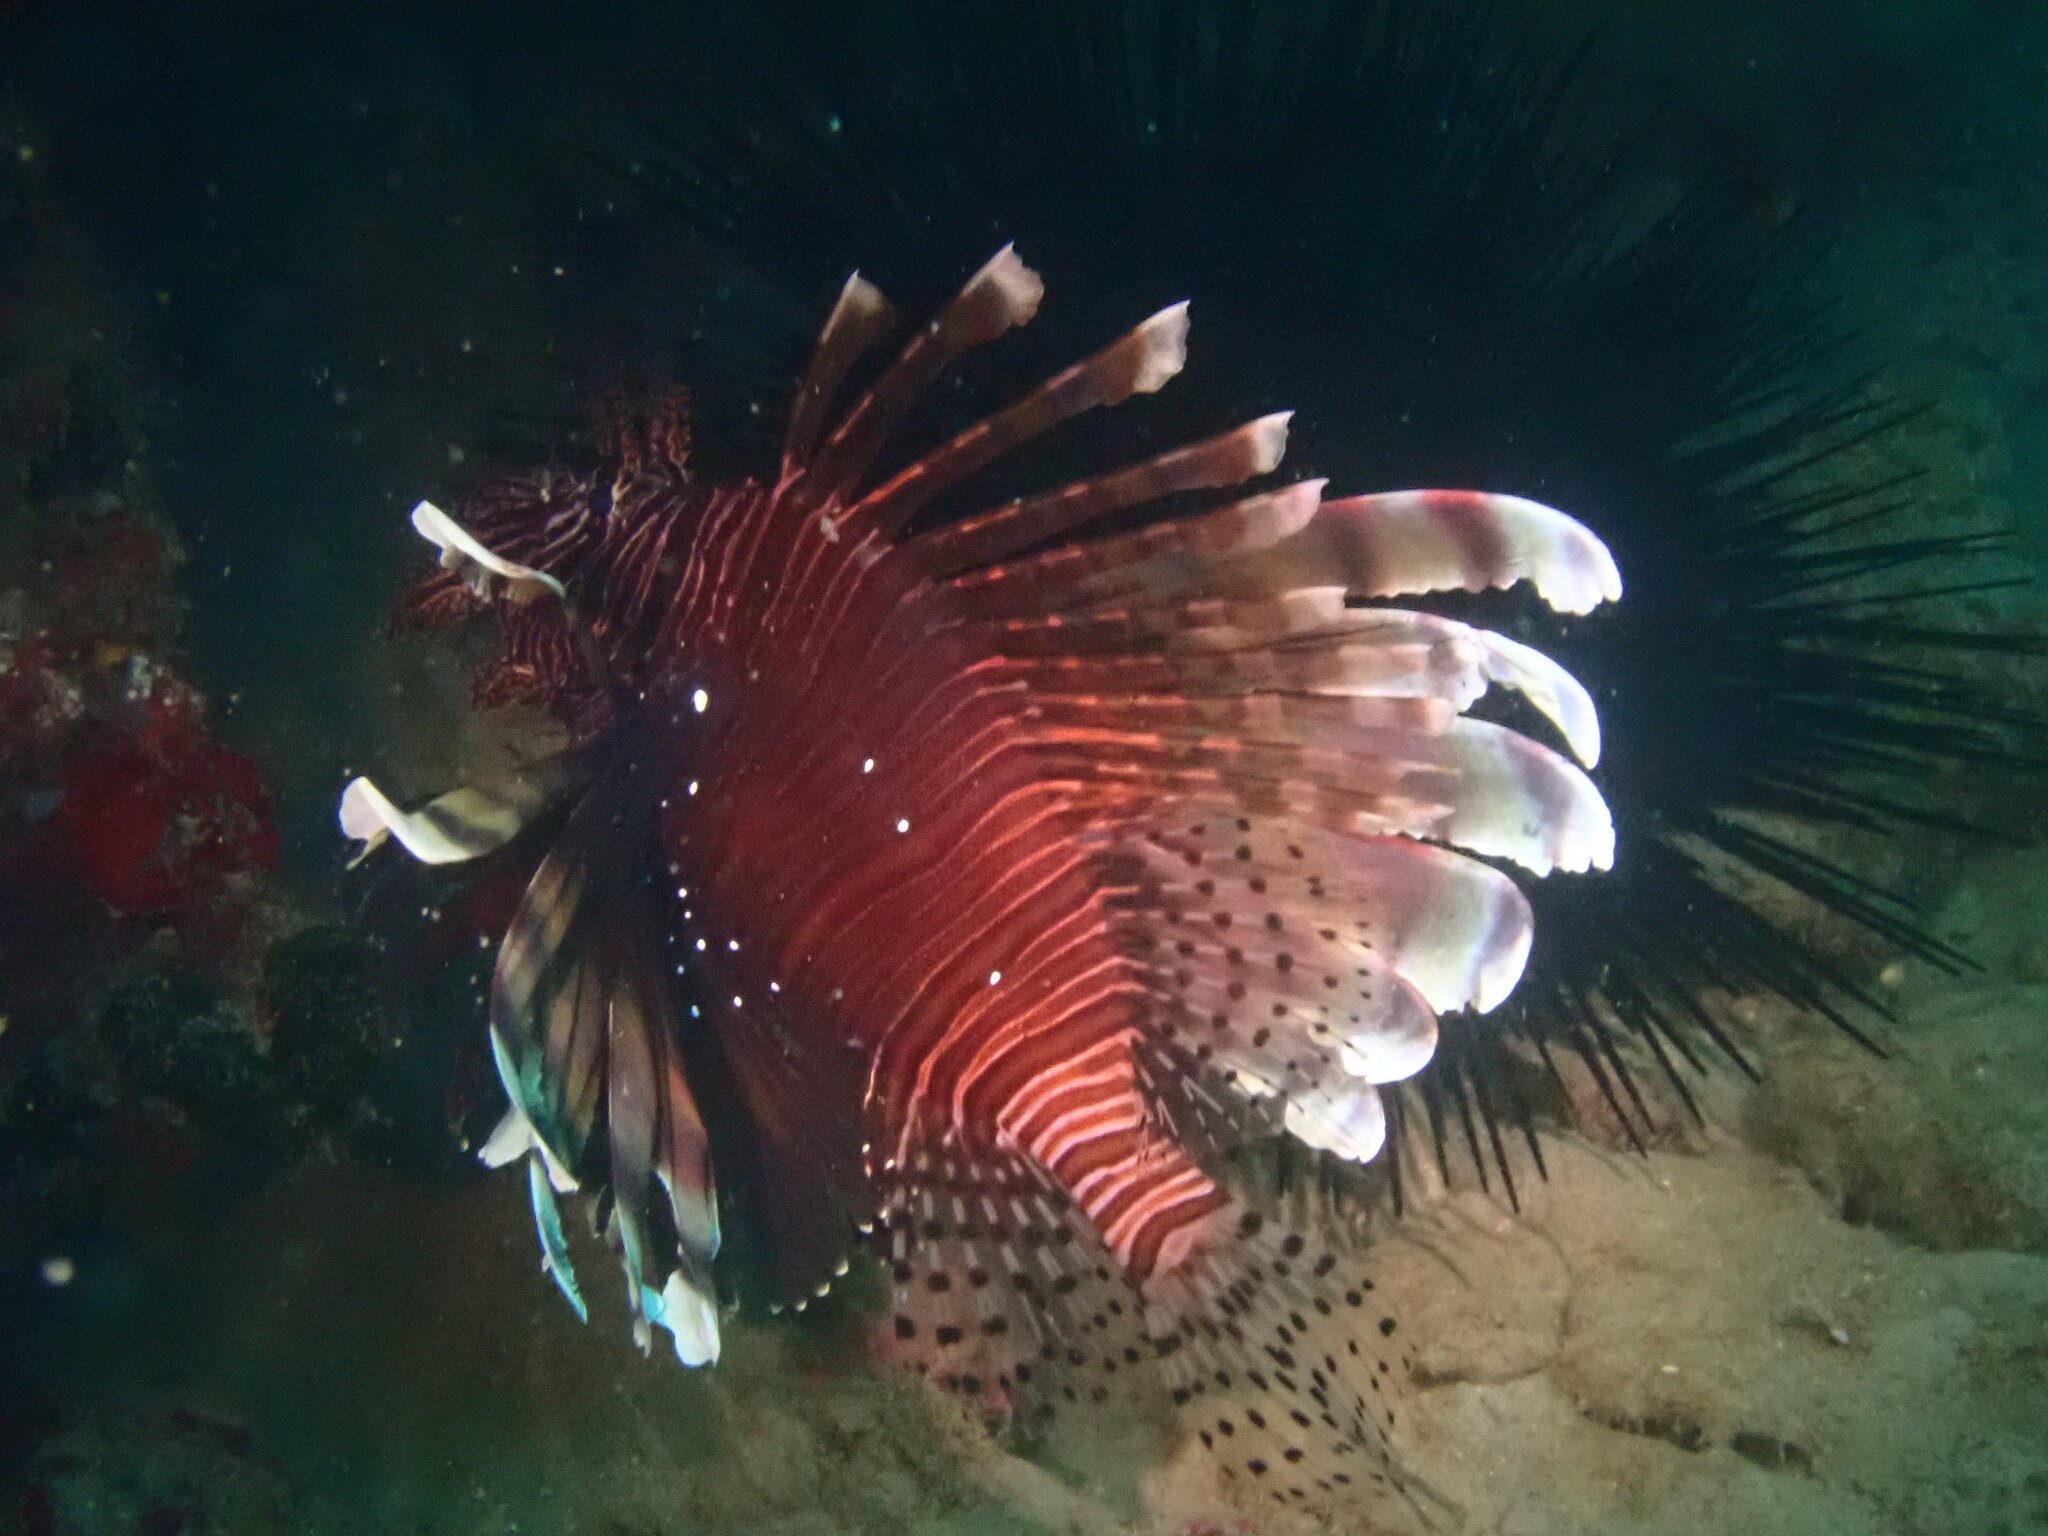
Pterois volitans (Red Lionfish)